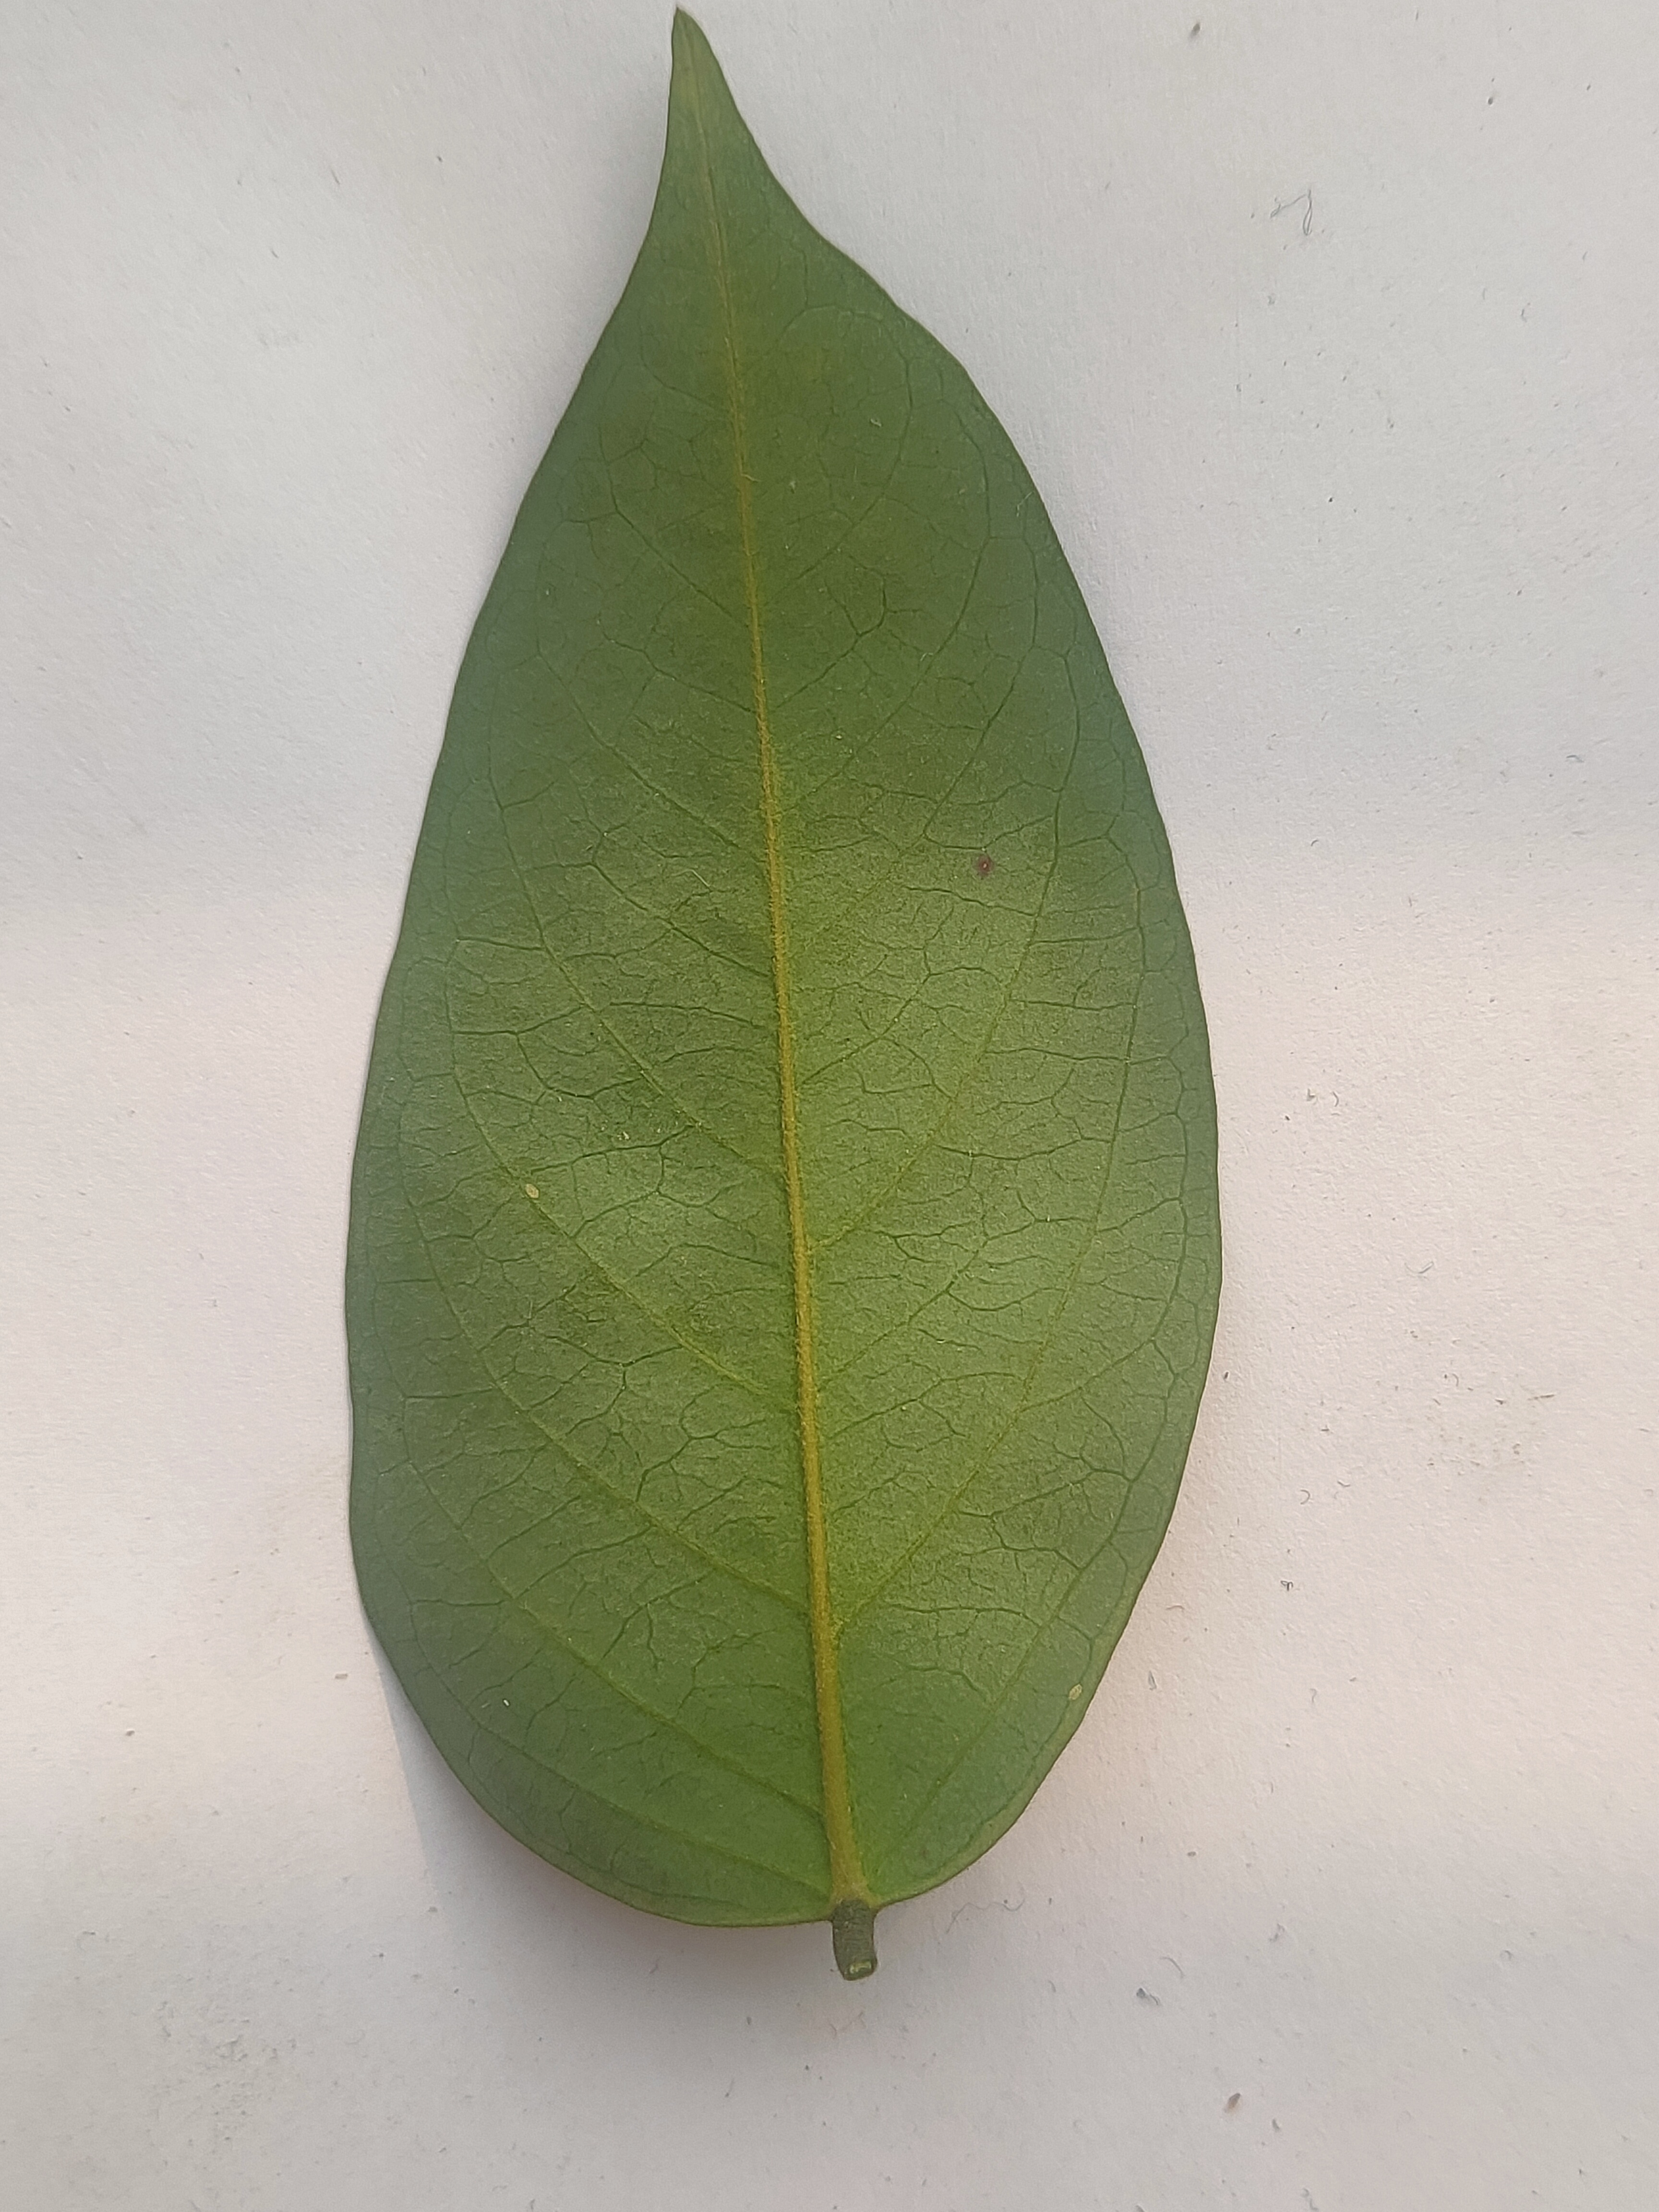
Leaf variety: Star Fruit